J. Carrol Naish

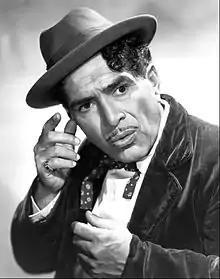
Naish as Luigi Basco in the radio program "Life with Luigi" (1950)

Joseph Patrick Carrol Naish (January 21, 1896 – January 24, 1973) was an American actor. He appeared in over 200 films during the Golden Age of Hollywood.